Japanese pottery and porcelain

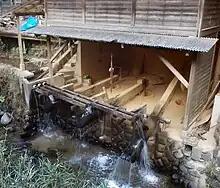
Water scoop or mill, used for the preparation of the clay for Onta ware, an Intangible Cultural Property

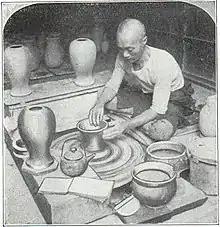
Potter at his wheel (1914)

In the 1640s, rebellions in China and wars between the Ming dynasty and the Manchus damaged many kilns, and in 1656–1684 the new Qing dynasty government stopped trade by closing its ports. Chinese potter refugees were able to introduce refined porcelain techniques and enamel glazes to the Arita kilns. From 1658, the Dutch East India Company looked to Japan for blue-and-white porcelain to sell in Europe (see Imari porcelain). At that time, the Arita kilns like the Kakiemon kiln could not yet supply enough quality porcelain to the Dutch East India Company, but they quickly expanded their capacity. From 1659 to 1740, the Arita kilns were able to export enormous quantities of porcelain to Europe and Asia. Gradually the Chinese kilns recovered, and developed their own styles of the highly coloured enamelled wares that Europeans found so attractive, including famille rose, famille verte and the rest of that group. From about 1720 Chinese and European kilns also began to imitate the Imari enamelled style at the lower end of the market, and by about 1740 the first period of Japanese export porcelain had all but ceased. The Arita kilns also supplied domestic utensils such as the so-called Ko-Kutani enamelware.